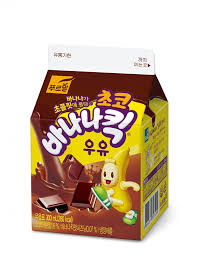
Label: paper